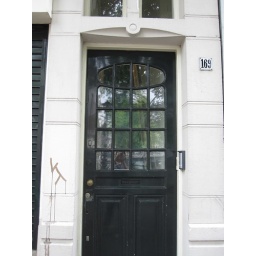
cute door in amsterdam